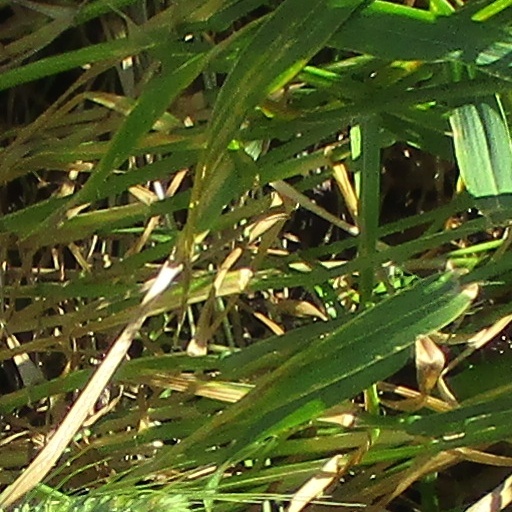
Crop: wheat